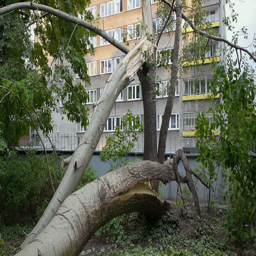
tree broken by the wind .